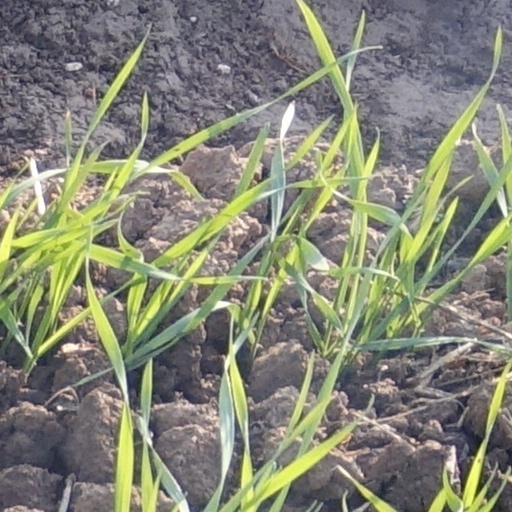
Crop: wheat